Pillsbury A-Mill

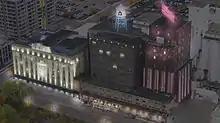
A projected rendering of the A-Mill Artist Lofts

On the outside, the Pillsbury A-Mill is a rectangular structure measuring . The foundations are of Platteville limestone. The exterior wall thickness varies from thick at the basement to thick at the top of the building. The outside walls are of load-bearing stone with heavy timber framing on the interior (the timber was added after the completion of the building). There are six chimneys on the flat, gravel roof of the building.